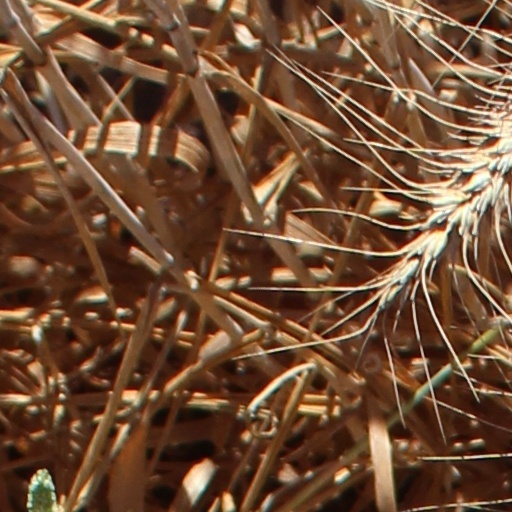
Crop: wheat